Balkh

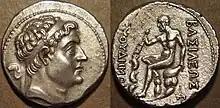
Silver coin of the Greco-Bactrian king Euthydemus I, one of the rulers of ancient Balkh, 3rd-2nd century BC.

For a long time the city and country was the central seat of the dualistic Zoroastrian religion, the founder of which, Zoroaster, died within the walls according to the Persian poet Firdowsi. Armenian sources state that the Arsacid dynasty of the Parthian Empire established its capital in Balkh. There is a long-standing tradition that an ancient shrine of Anahita was to be found here, a temple so rich it invited plunder.